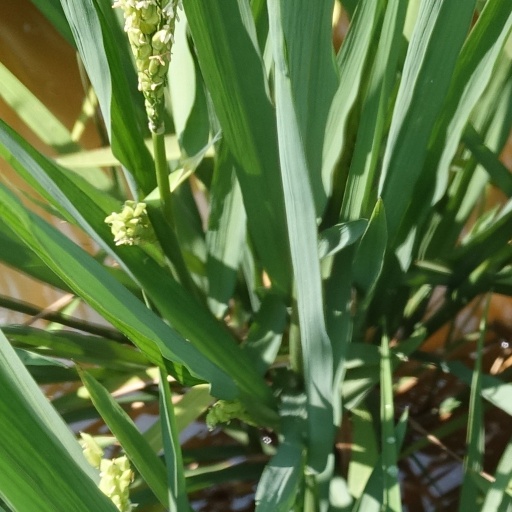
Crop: rice